Payne-Desha House

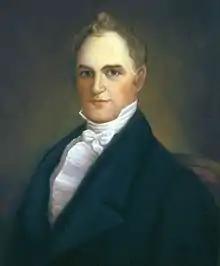
Joseph Desha

During the later years of his life, former Kentucky Governor Joseph Desha and his wife Margaret relocated to Georgetown. The couple first resided on East Main Street, then in 1841 moved to the property along Royal Spring Branch. Desha lived in the Payne-Desha House until his death on October 11, 1842.